Treasury Holdings

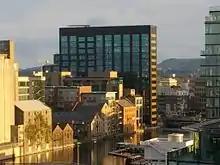
Google Docks Building, Dublin formerly named Montevetro when it was acquired by Google for €100m in 2011

In October 2012 the High Court appointed liquidators to Treasury Holdings and 16 related companies. The move followed a decision by Treasury not to resist a winding-up application by one of its banks, KBC, over a debt of €55m. Treasury had debts of €2.7bn, €1.7bn of which was owed to the National Asset Management Agency.